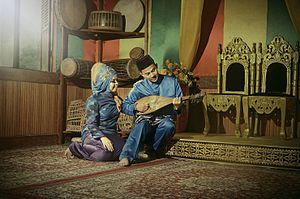
Les Malais d'Indonésie sont des Malais qui vivent dans l'archipel indonésien.